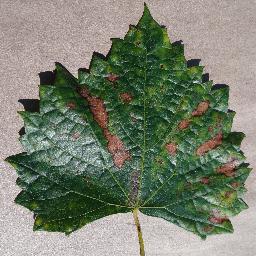
Label: Grape___Esca_(Black_Measles)